List of CIA controversies

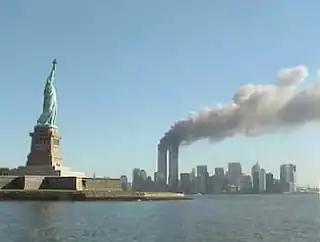
Critics assert that funding the Afghan mujahideen ("Operation Cyclone") played a role in causing the September 11 attacks.

On December 30, 2009, a suicide attack occurred in the Forward Operating Base Chapman attack in the province of Khost, Afghanistan. Seven CIA officers, including the chief of the base, were killed and six others seriously wounded in the attack.